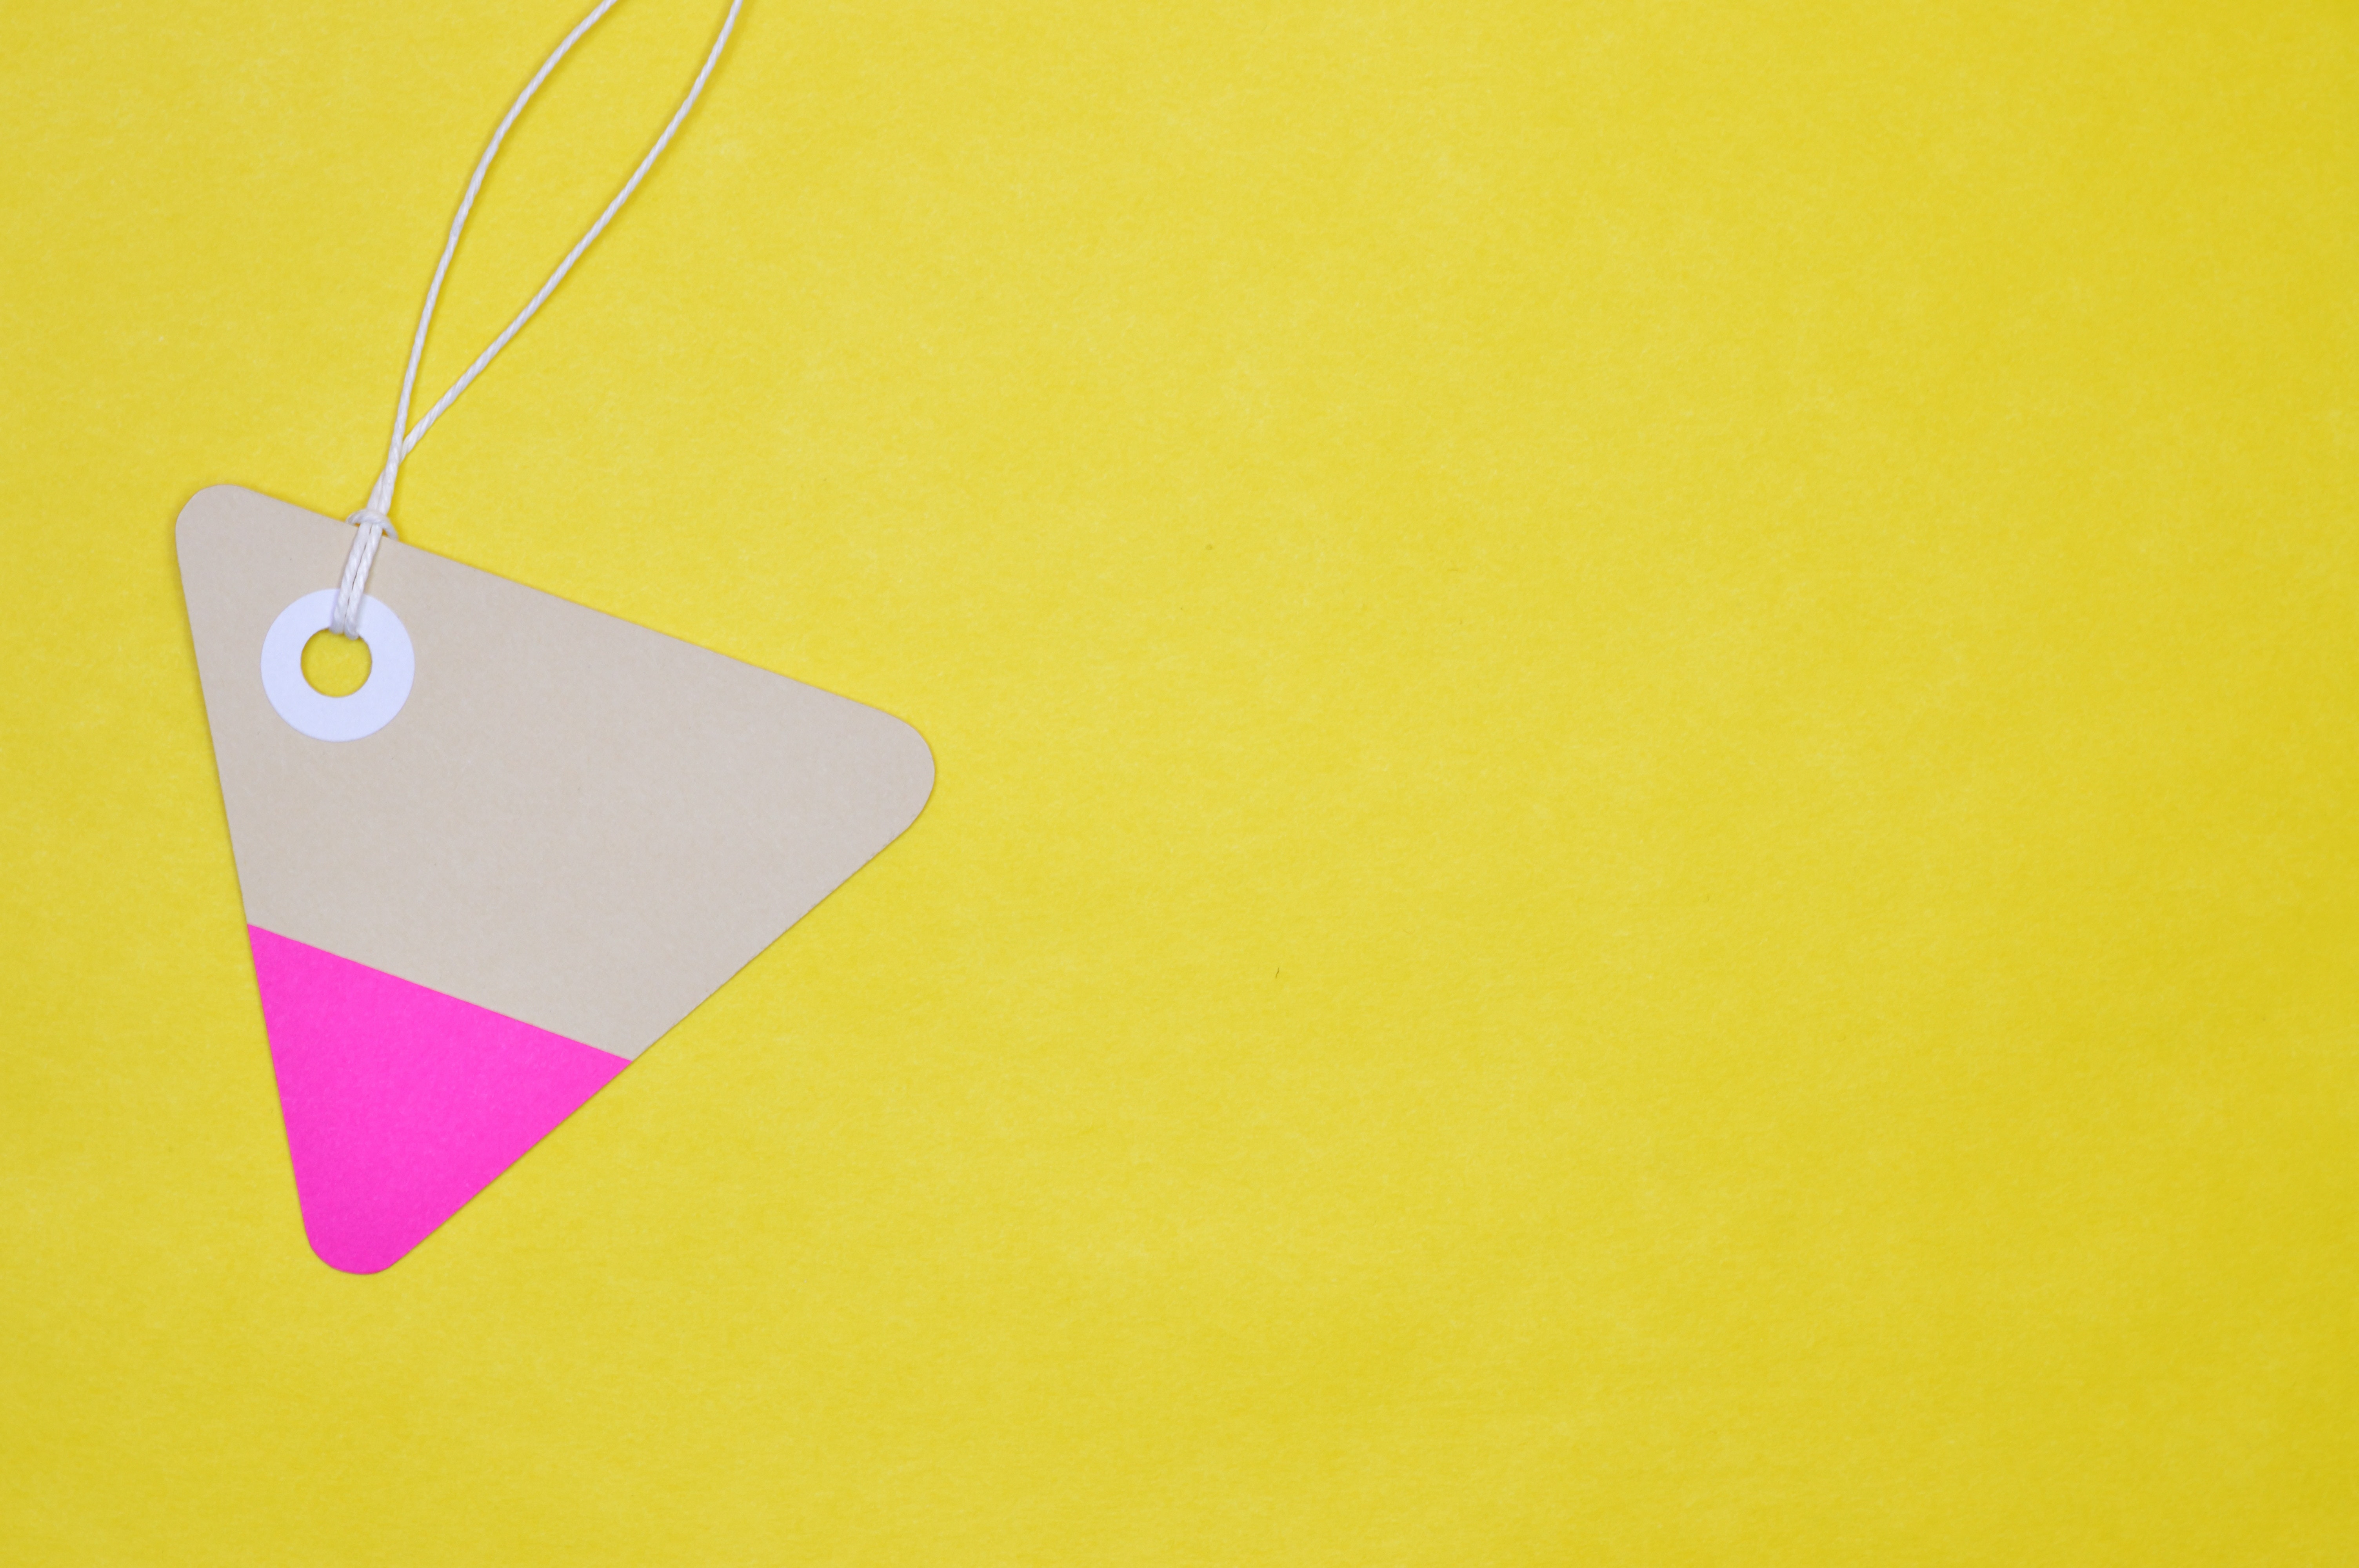
yellow, paper, material, font, triangle, computer wallpaper, art paper